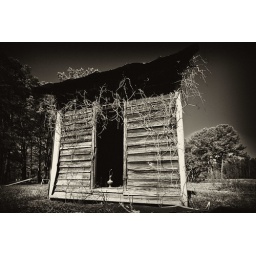
A lamp in the door way.